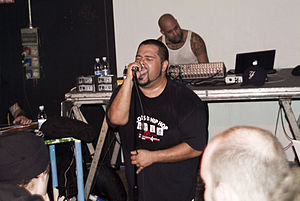
Dälek
New Jersey-gruppen blander friskt elementer fra krautrock-grupper som My Bloody Valentine, Faust og Stooges med kompromisløse Public Enemy-beats og frustrerede og indadvendte tekster i stil med cLOUDDEAD. Tilsæt hertil lidt gammeldaws gadepoesi, 100 gram distortion og lidt syret electronica – og vupti! Så har du Dälek.